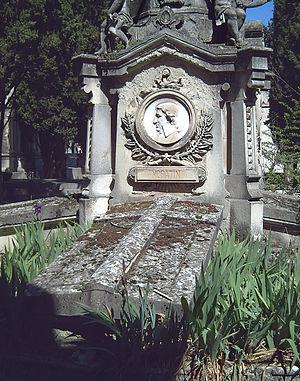
Leandro Fernández de Moratín, né à Madrid le 10 mars 1760 et mort à Paris le 2 juin 1828, est un poète et dramaturge espagnol.